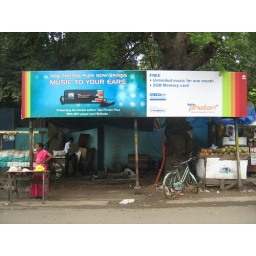
The public transport bus stop is encroached upon by street vendors.